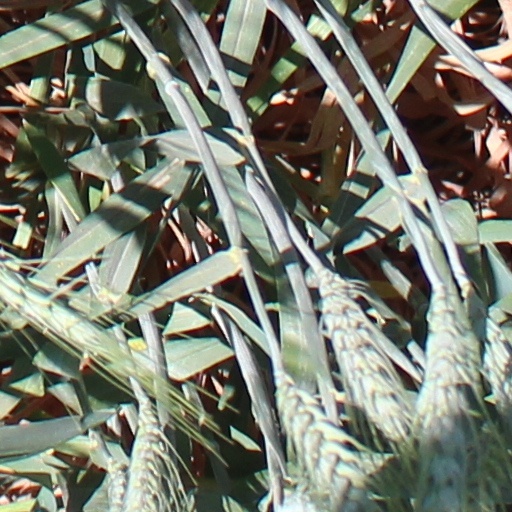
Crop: wheat